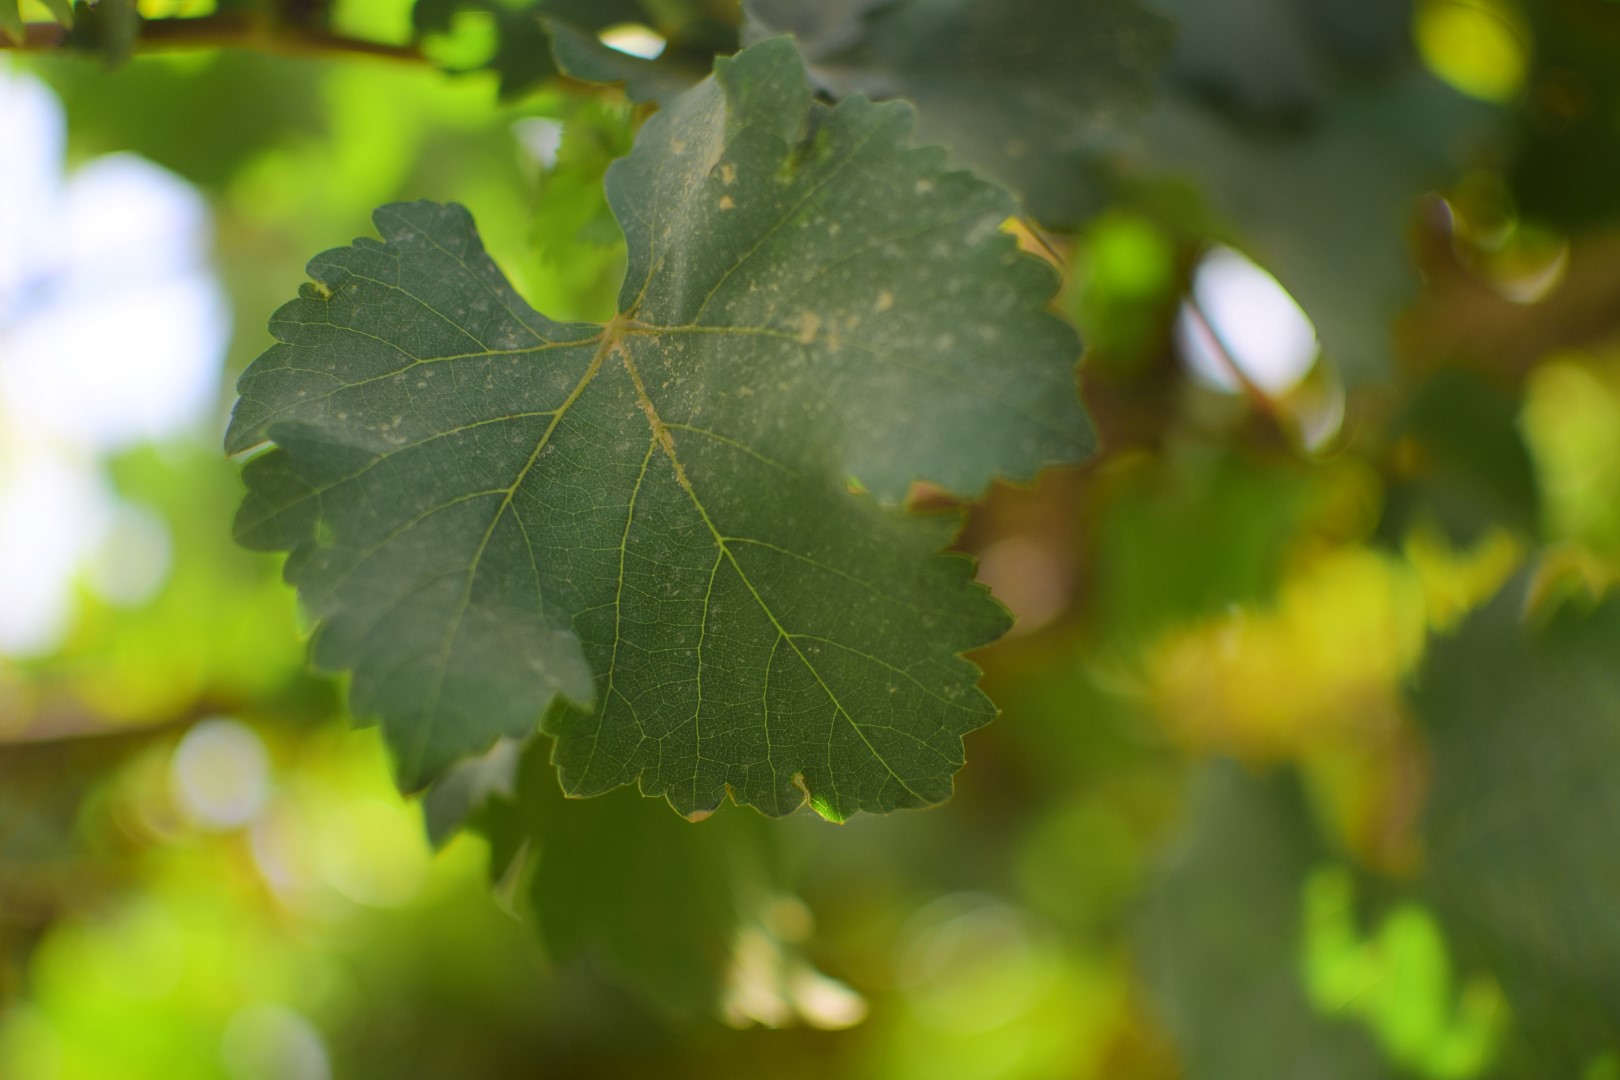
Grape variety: Shdah